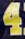
Number: 4